Fritz Beblo

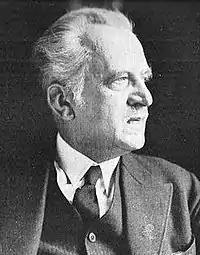
Fritz Beblo (c.1936)

Friedrich Karl Ewald Beblo (10 November 1872, in Breslau – 11 April 1947, in Munich) was a German city planner, architect and painter.